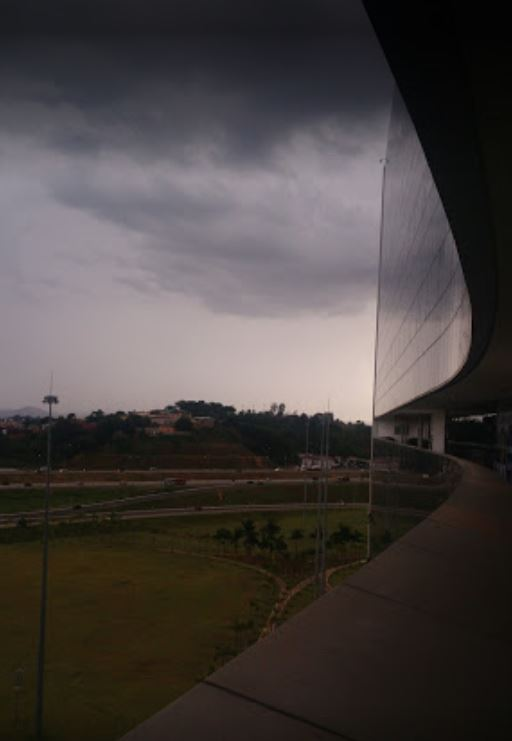
Fire: no
Smoke: no